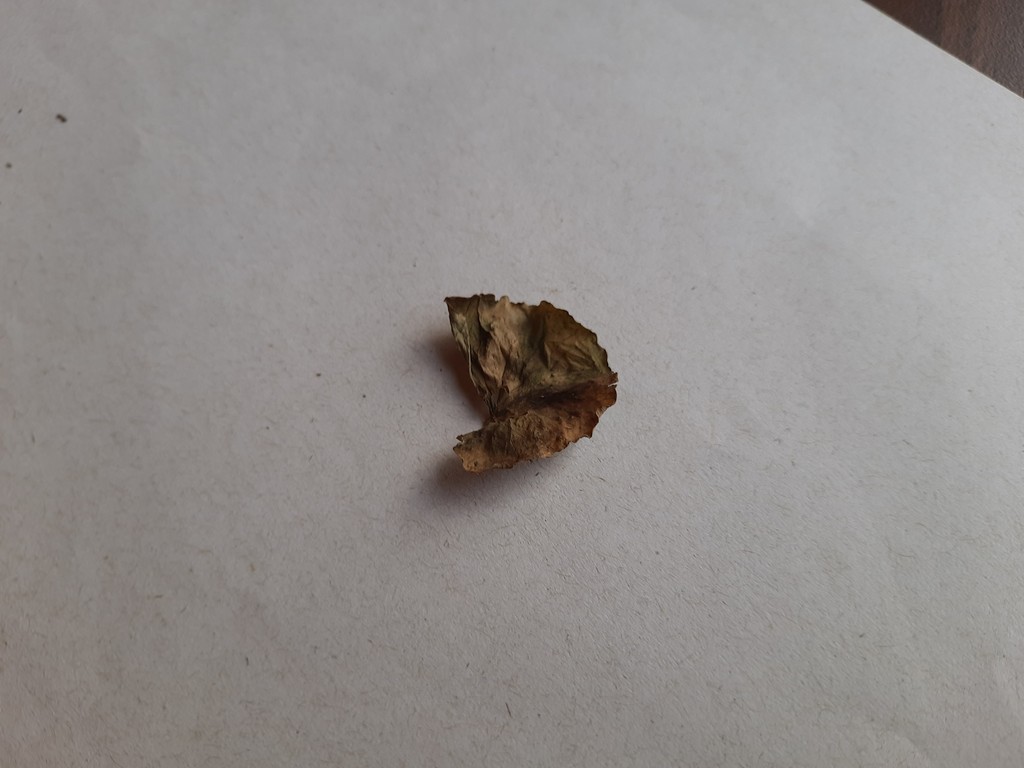
Label: Dried